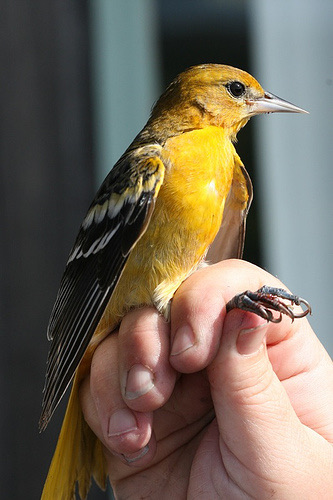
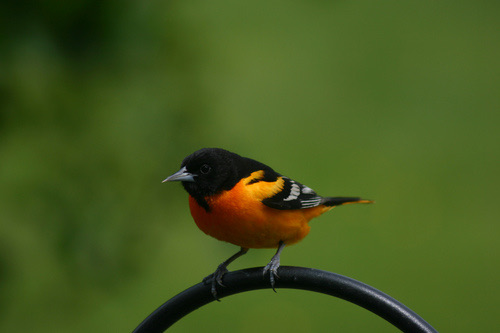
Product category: misc
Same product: yes